Michael Dweck

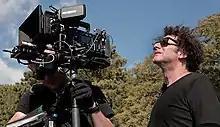
Dweck at the Riverhead Raceway directing "The Last Race"

"On March 5th, the 10,818th Walmart broke ground in the town of Riverhead NY. No big deal, right? You drive along just about any road in America and soon enough you are bound to hit one, and if not a Walmart, it'll be any of the other big box stores that have come to define 21st-century American architecture. Interchangeable concrete boxes with corporate logos tacked on front. They are all the same, and maybe that's the idea."